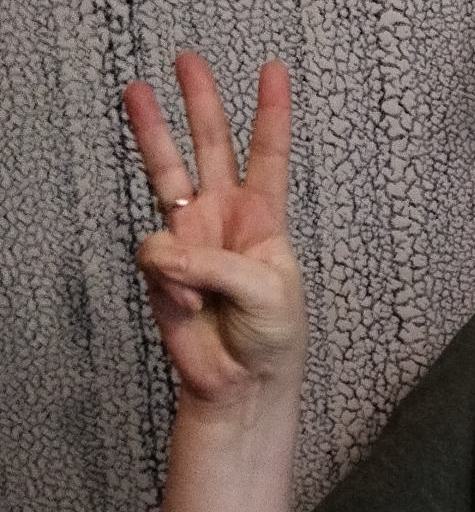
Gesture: three